Euroscepticism

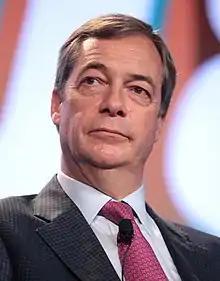
Nigel Farage, former Leader of UKIP and current leader of Reform UK and former co-leader of the Europe of Freedom and Direct Democracy group in the European Parliament. Farage is one of the most prominent Eurosceptic figures in the UK.

In 2015, it was reported that Euroscepticism was growing in Poland, which was thought to be due to the "economic crisis, concern over perceived interference from Brussels and migration". Polish president Andrzej Duda indicated that he wished for Poland to step back from further EU integration. He suggested that the country should "hold a referendum on joining the euro, resist further integration and fight the EU's green policies", despite getting the largest share of EU cash.